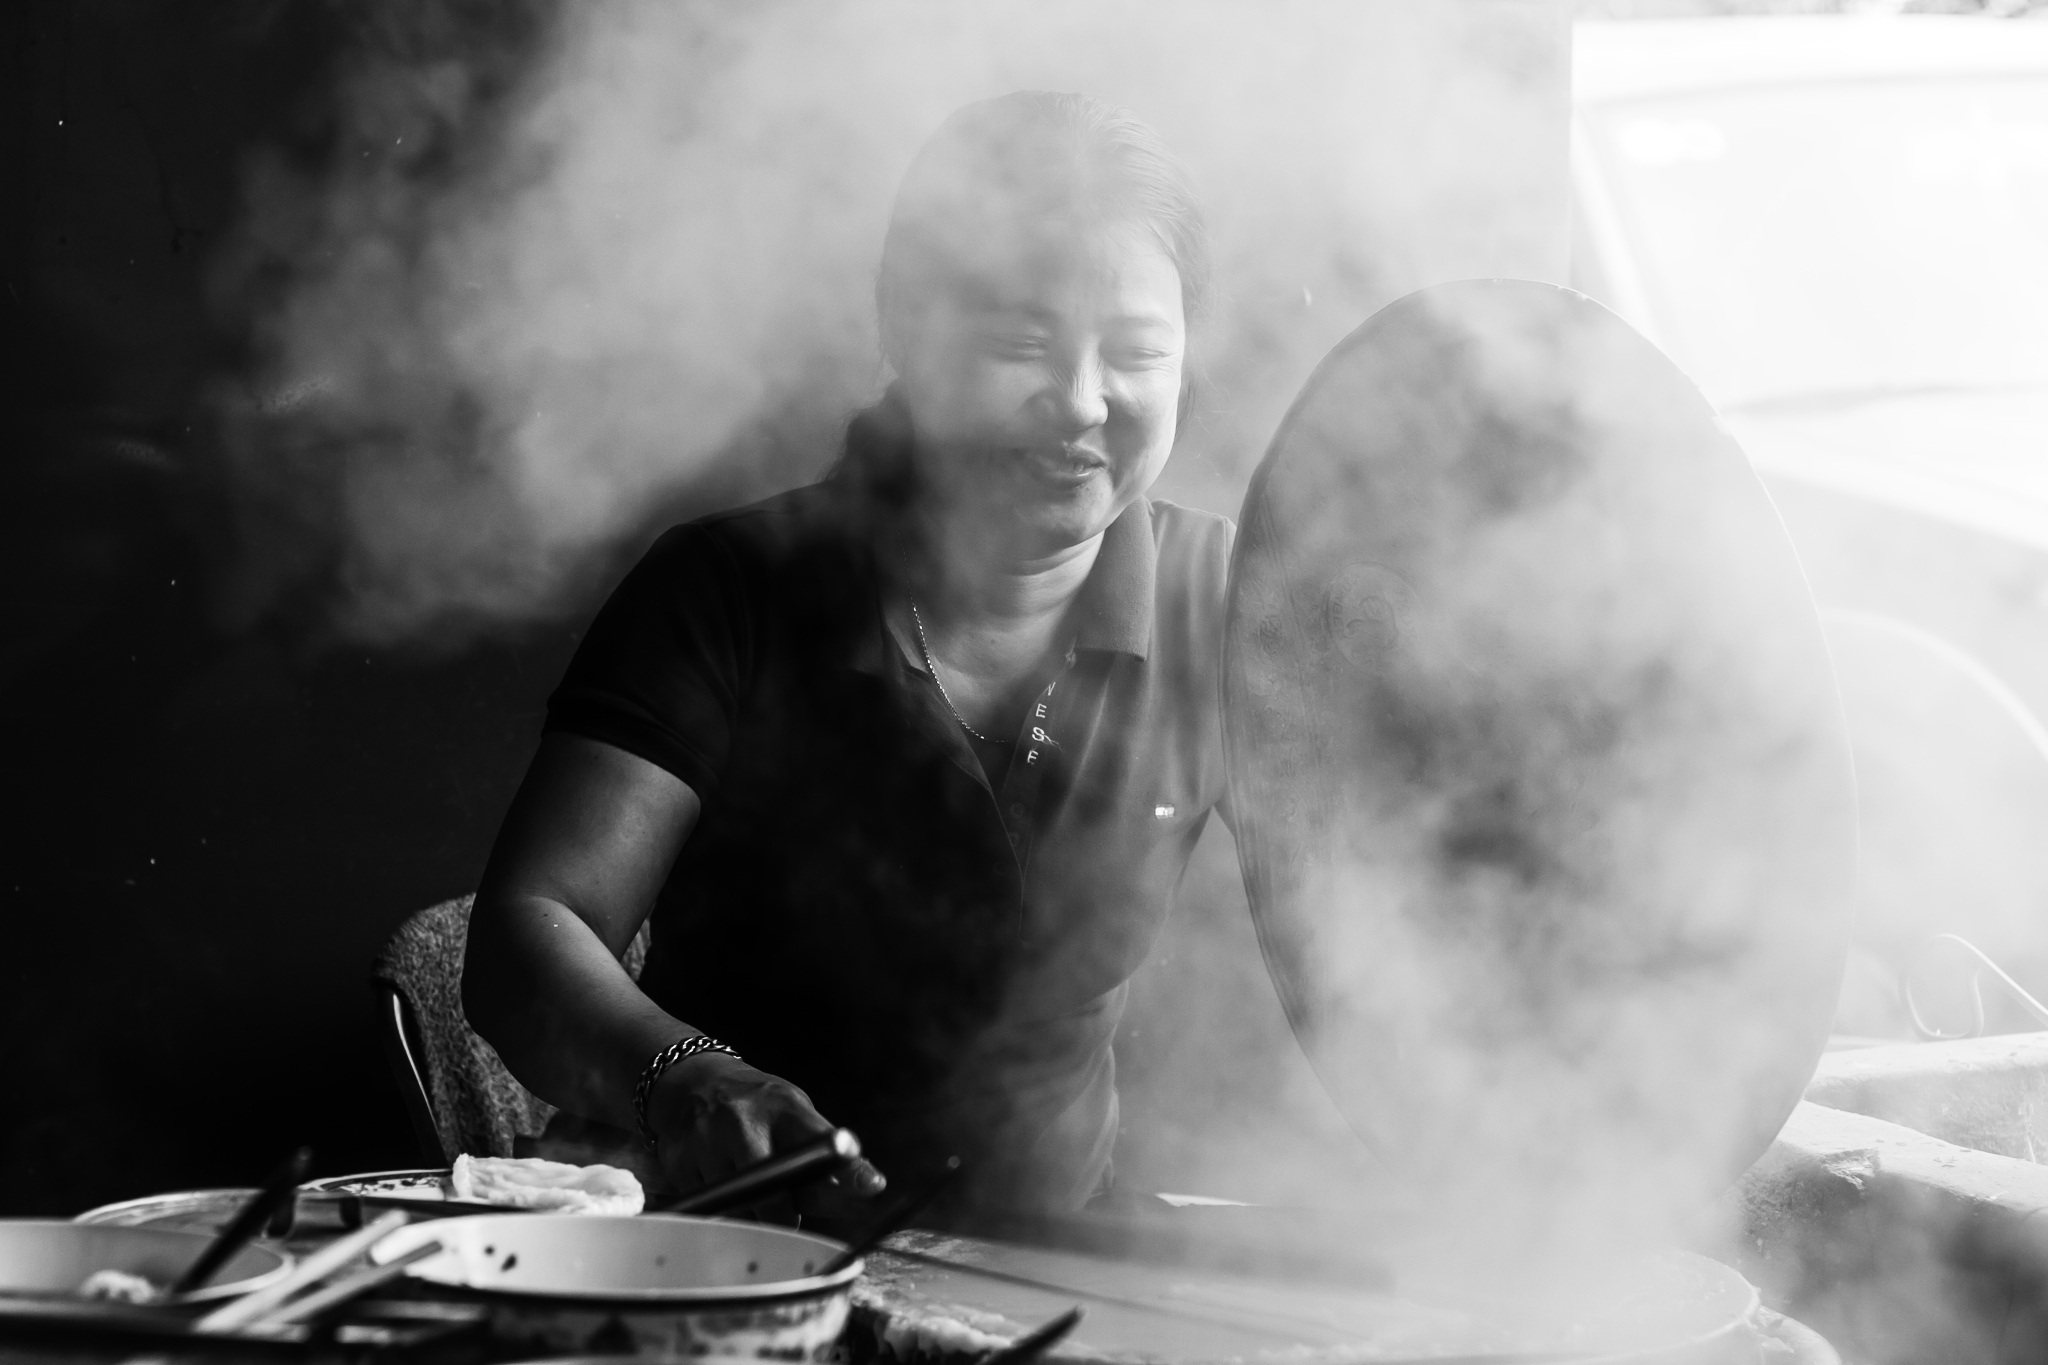
person, black and white, white, photography, wet, male, profession, black, electricity, monochrome, write, photograph, ball, sell, independence, she, sense, monochrome photography, human positions, the row